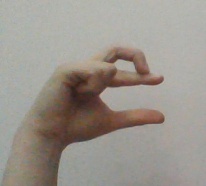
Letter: thal